Shimon Redlich

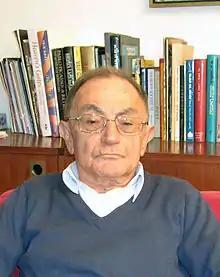
Shimon Redlich

Shimon Redlich (Hebrew: שמעון רדליך; born 1935) is an Israeli historian and Holocaust survivor, professor emeritus at the Ben Gurion University, a specialist in the modern history of Jews in Eastern Europe, Russia and the USSR.